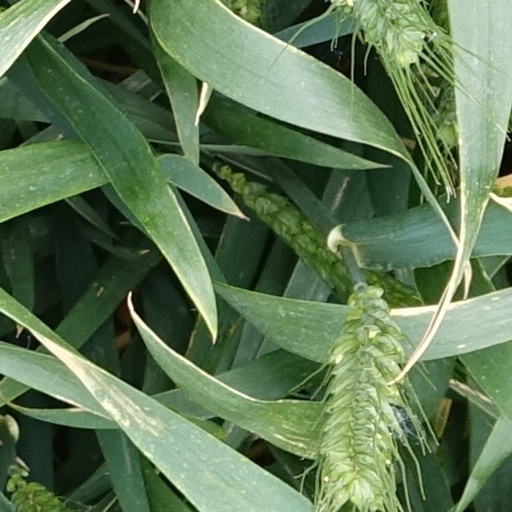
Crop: wheat